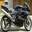
Label: motorcycle